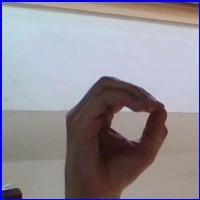
Letra: O